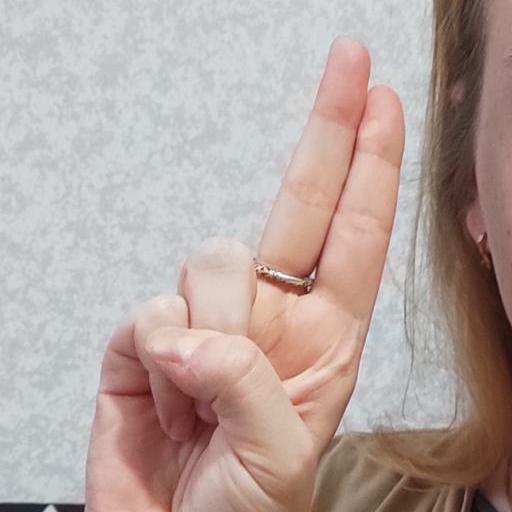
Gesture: two_up